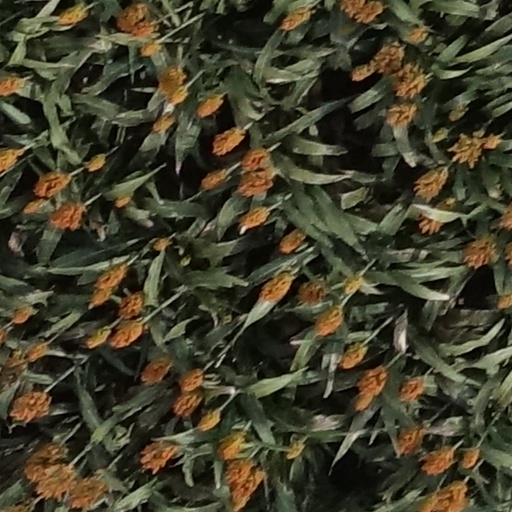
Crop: sorghum